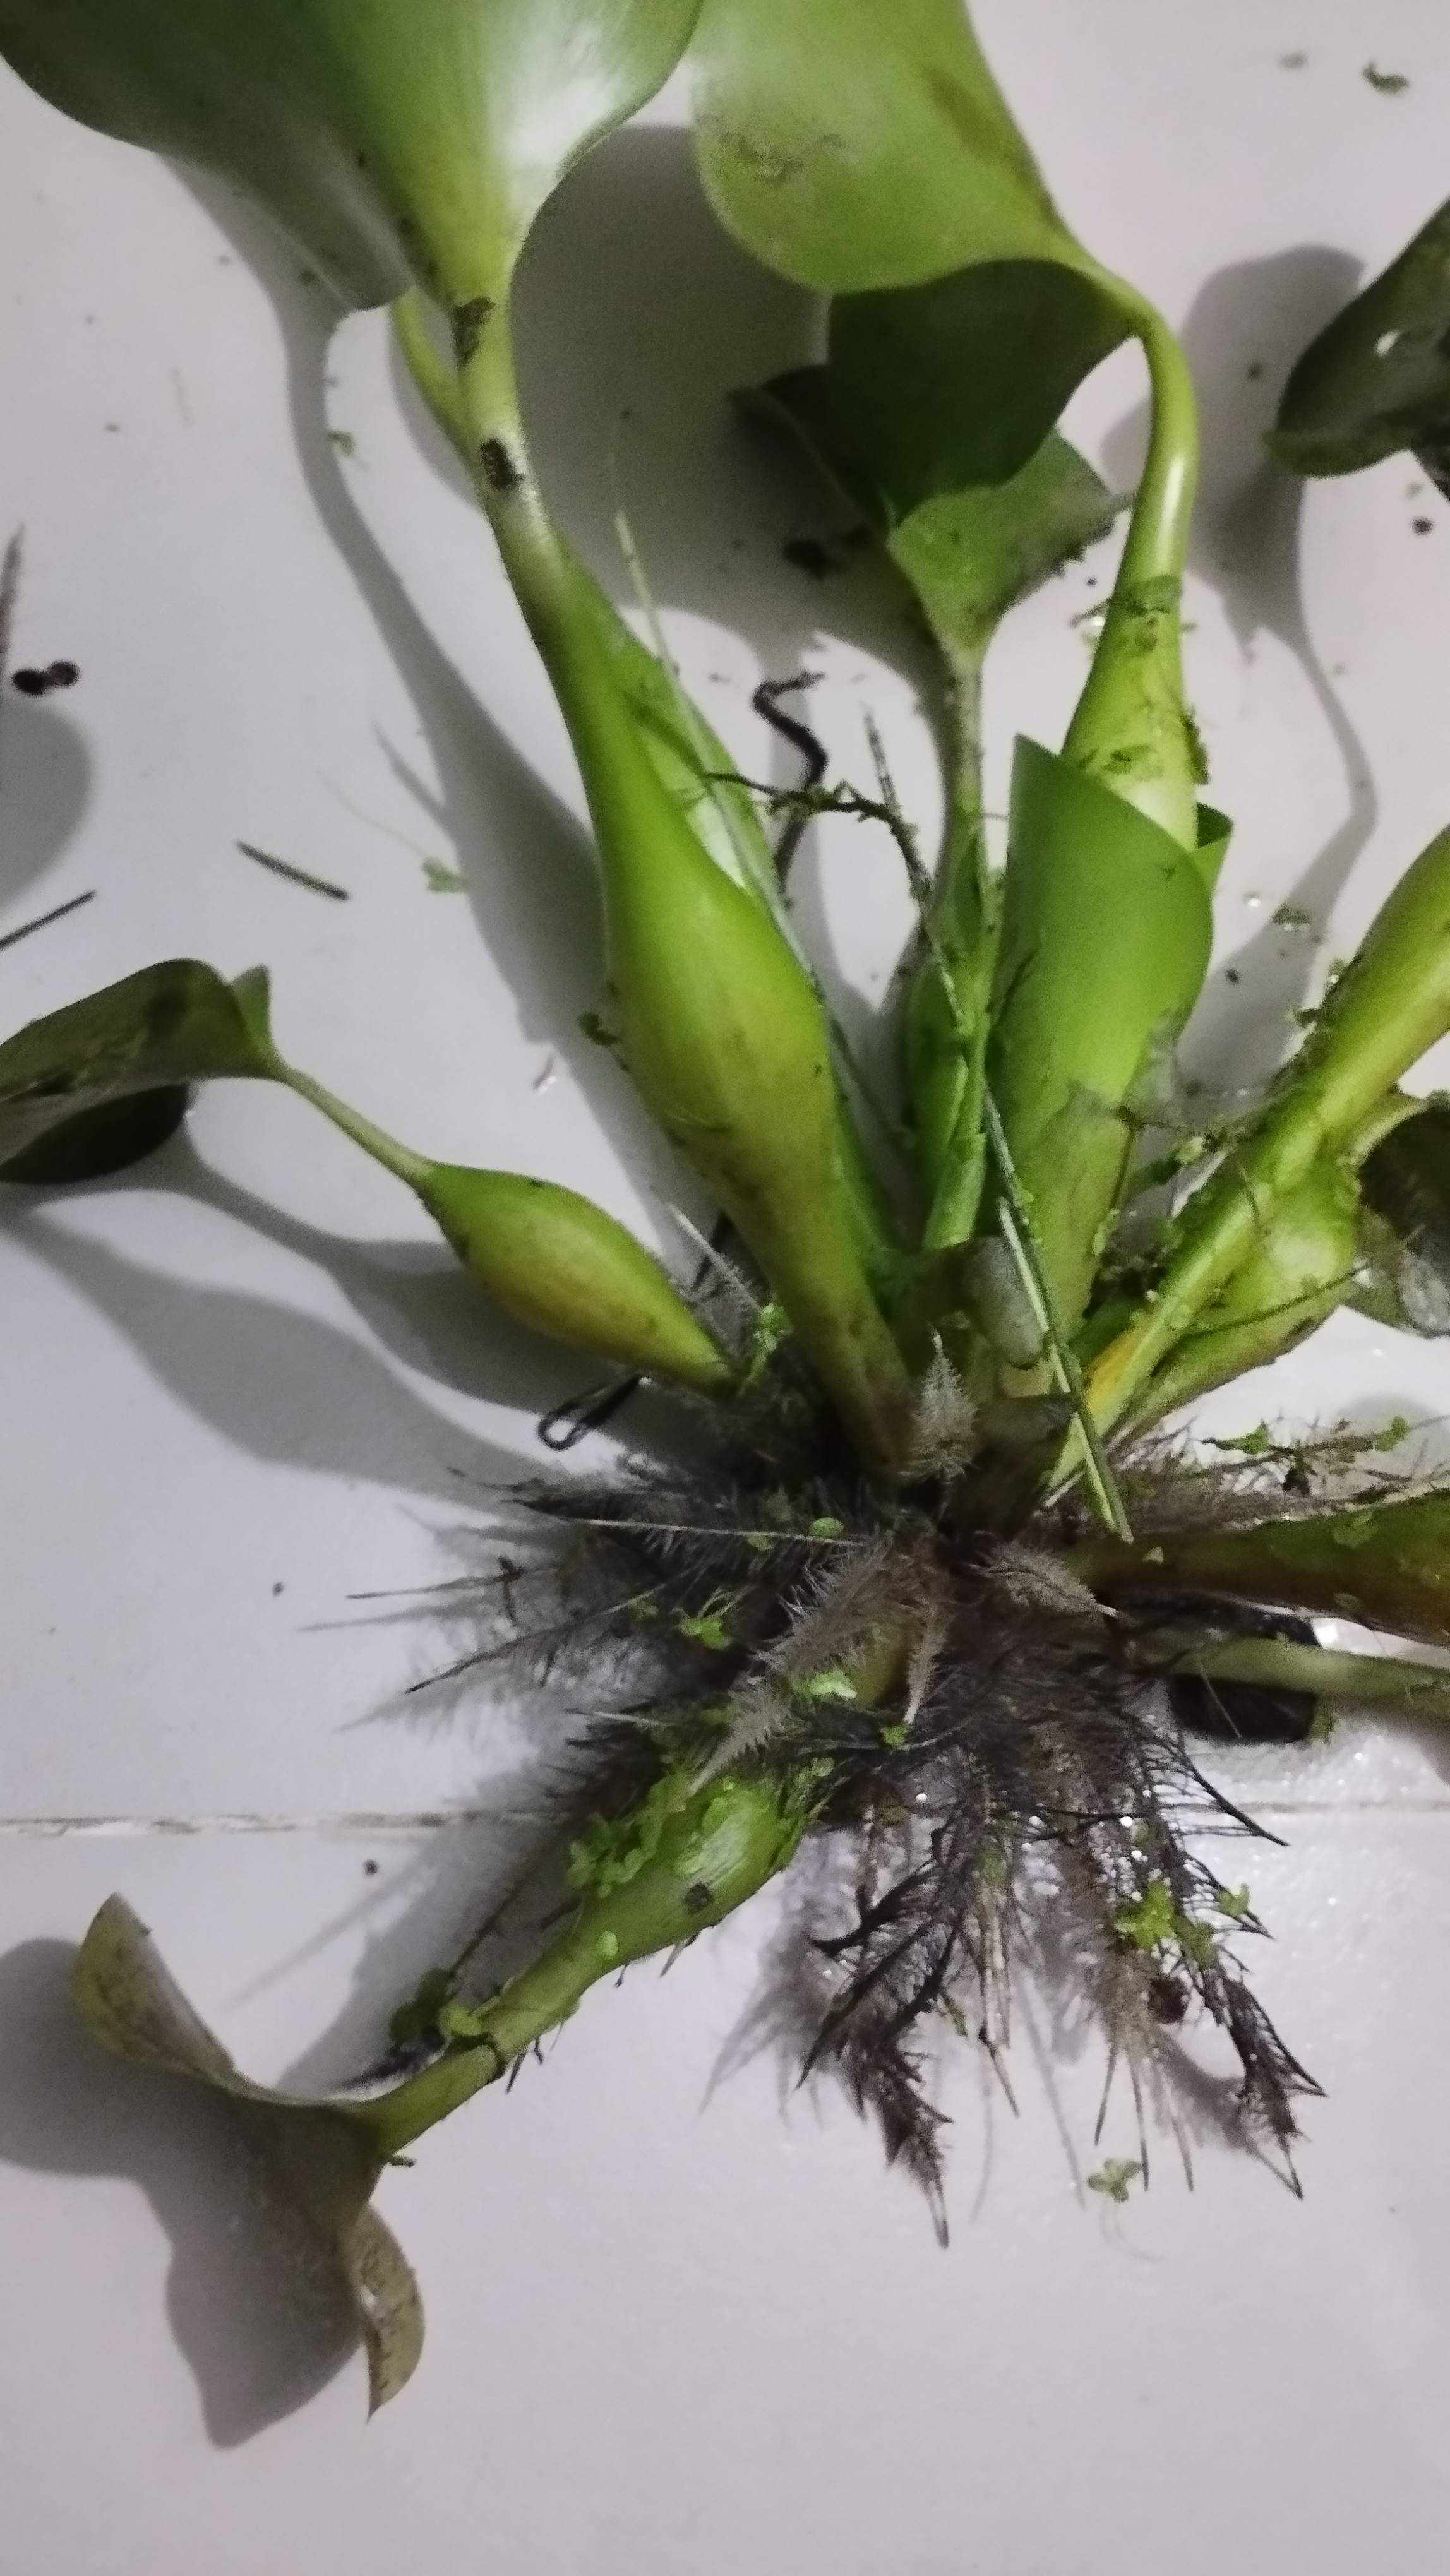
Species: Common Water Hyacinth (Eichornia crassipes)